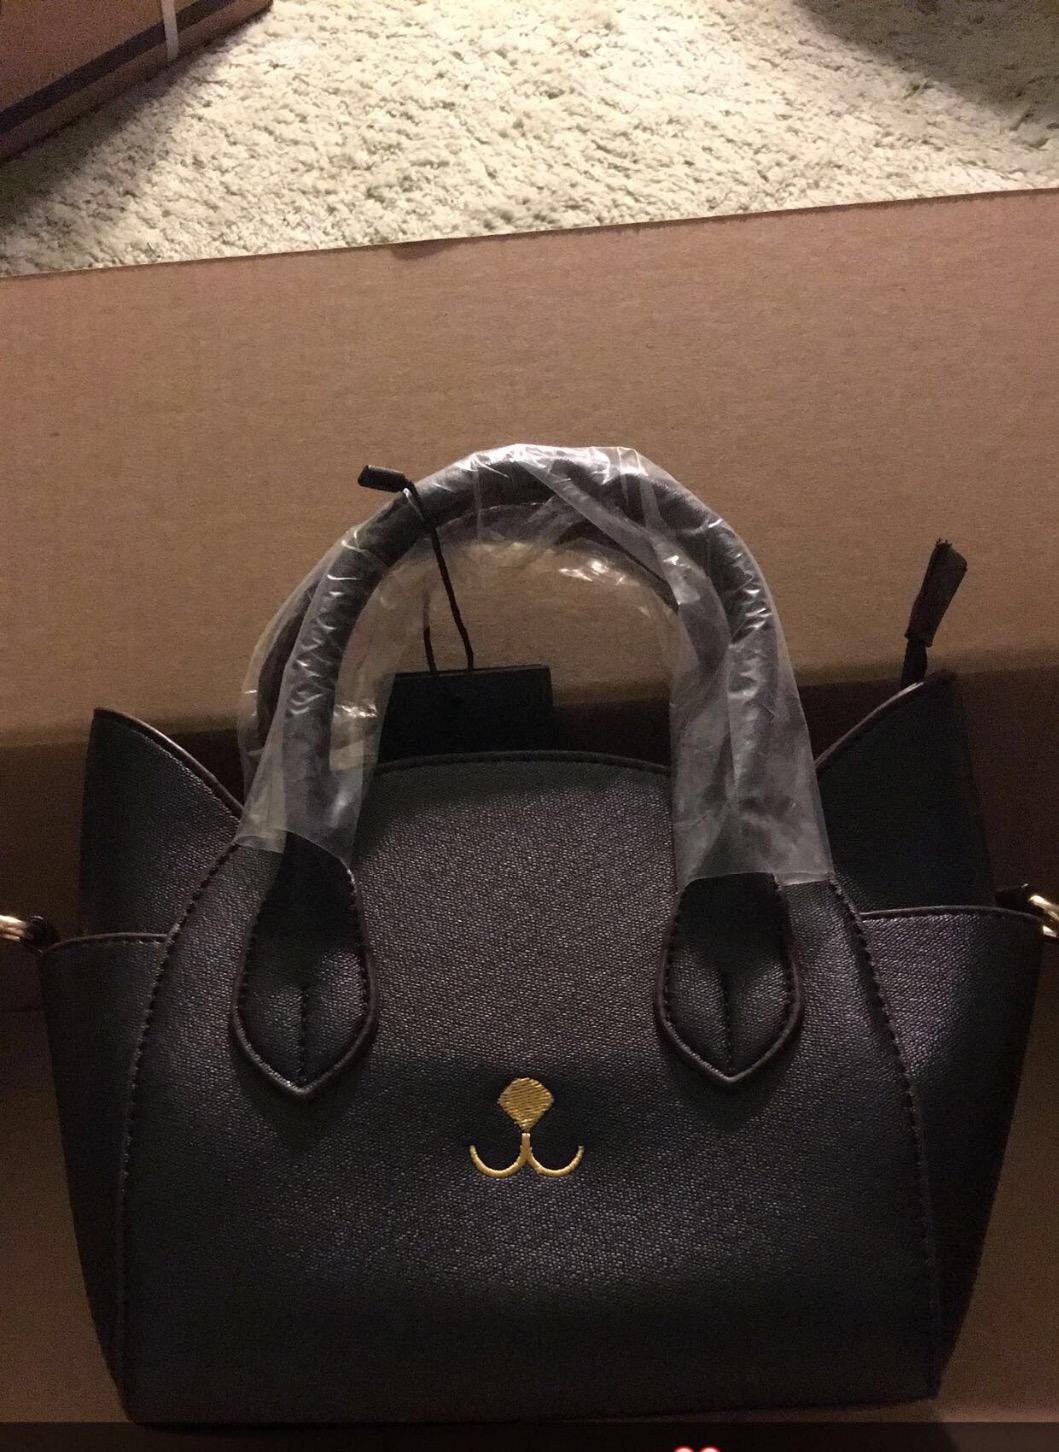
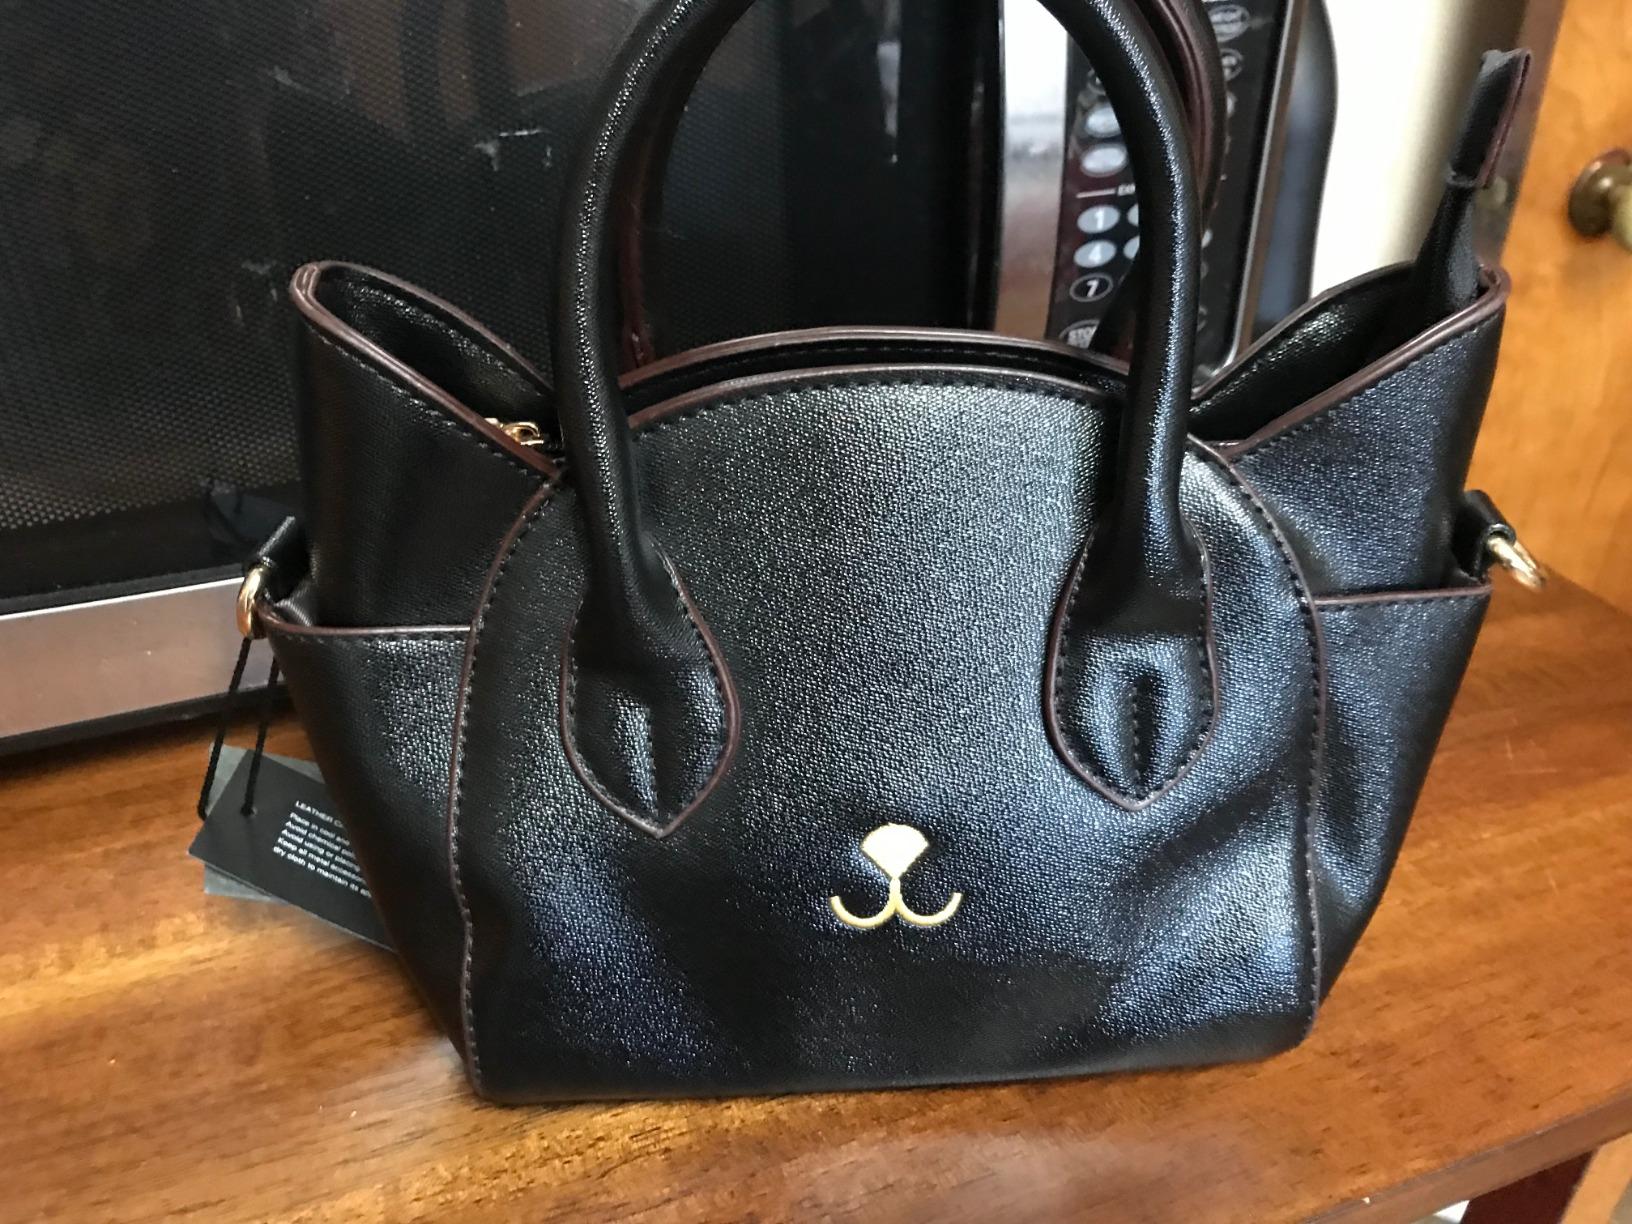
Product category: accessories_handbag
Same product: yes